Swinburne Hale

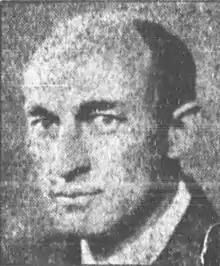
Swinburne Hale (circa 1921)

Swinburne Hale (1884–1937) was an American lawyer, poet, and socialist, best remembered as one of the leading civil rights attorneys of the 1920s. Hale was a Harvard College classmate of Roger Nash Baldwin and law partner of Walter Nelles and Isaac Shorr and was active in the establishment and early work of the American Civil Liberties Union (ACLU). Hale also played a role in the progressive politics of the early 1920s as a leading member of the Committee of Forty-Eight and a spokesman for the fledgling Farmer-Labor Party.